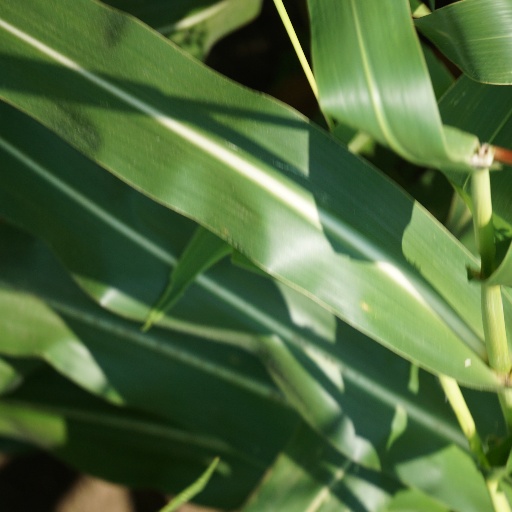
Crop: maize; corn